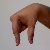
The image shows a hand gesture representing the letter 'Q' in Indian Sign Language.